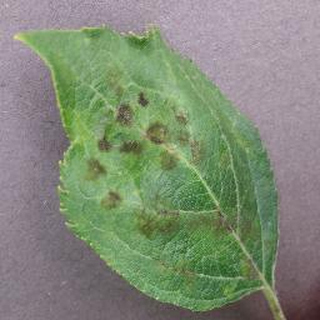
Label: apple_apple_scab